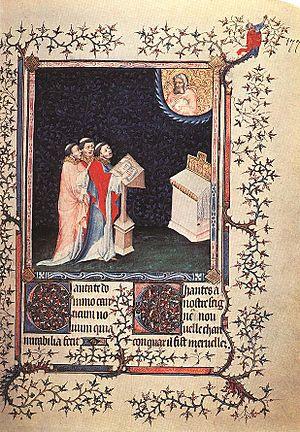
La musique religieuse désigne toutes formes musicales liées à toutes formes religieuses.